Edgar Allan Poe National Historic Site

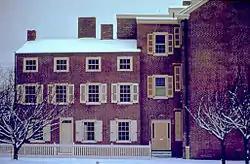
Poe lived in the smaller section on the left; the larger section was built later and now serves as the building's entrance and visitor center.

The Edgar Allan Poe National Historic Site is a preserved home once rented by American author Edgar Allan Poe, located at 532 N. 7th Street, in the Spring Garden neighborhood of Philadelphia, Pennsylvania. Though Poe lived in many houses over several years in Philadelphia (1838 to 1844), it is the only one which still survives. It was designated a National Historic Landmark in 1962.